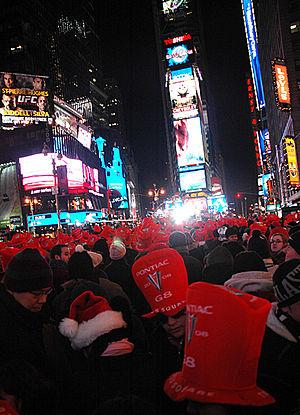
Times Square est un quartier de la ville de New York, situé dans l'arrondissement de Manhattan, qui tire son nom de l'ancien siège du New York Times. Situé entre la 42ᵉ rue et Broadway, il comprend les blocs situés entre la Sixième et la Neuvième Avenue d'est en ouest, d'une part, et les blocs entre les 39ᵉ à 52ᵉ rue du sud au nord, d'autre part. Il constitue la partie ouest du quartier commerçant de Midtown.